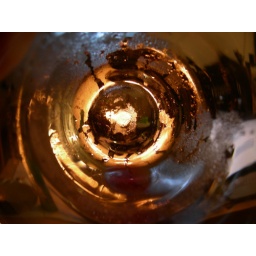
no editing. not even cropping, evident by the finger in the upper left. hanukkah candles through a glass with condensation.